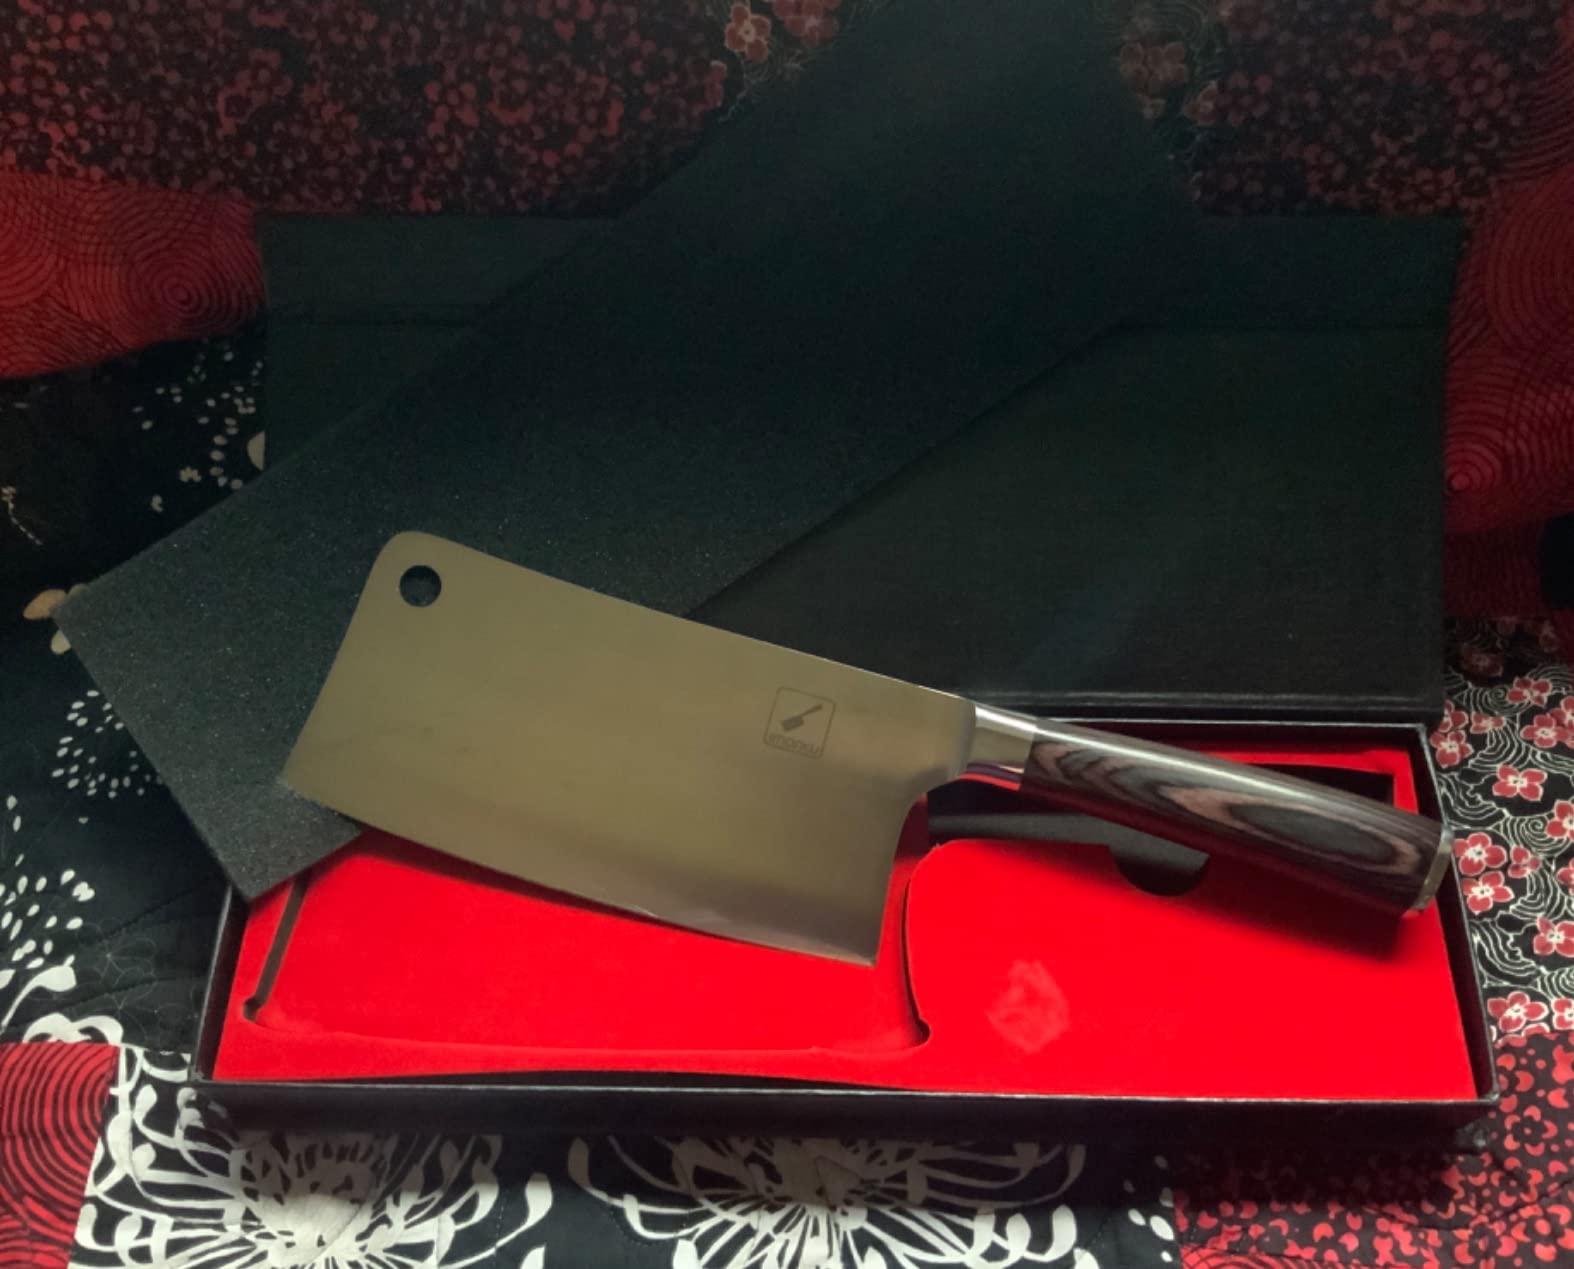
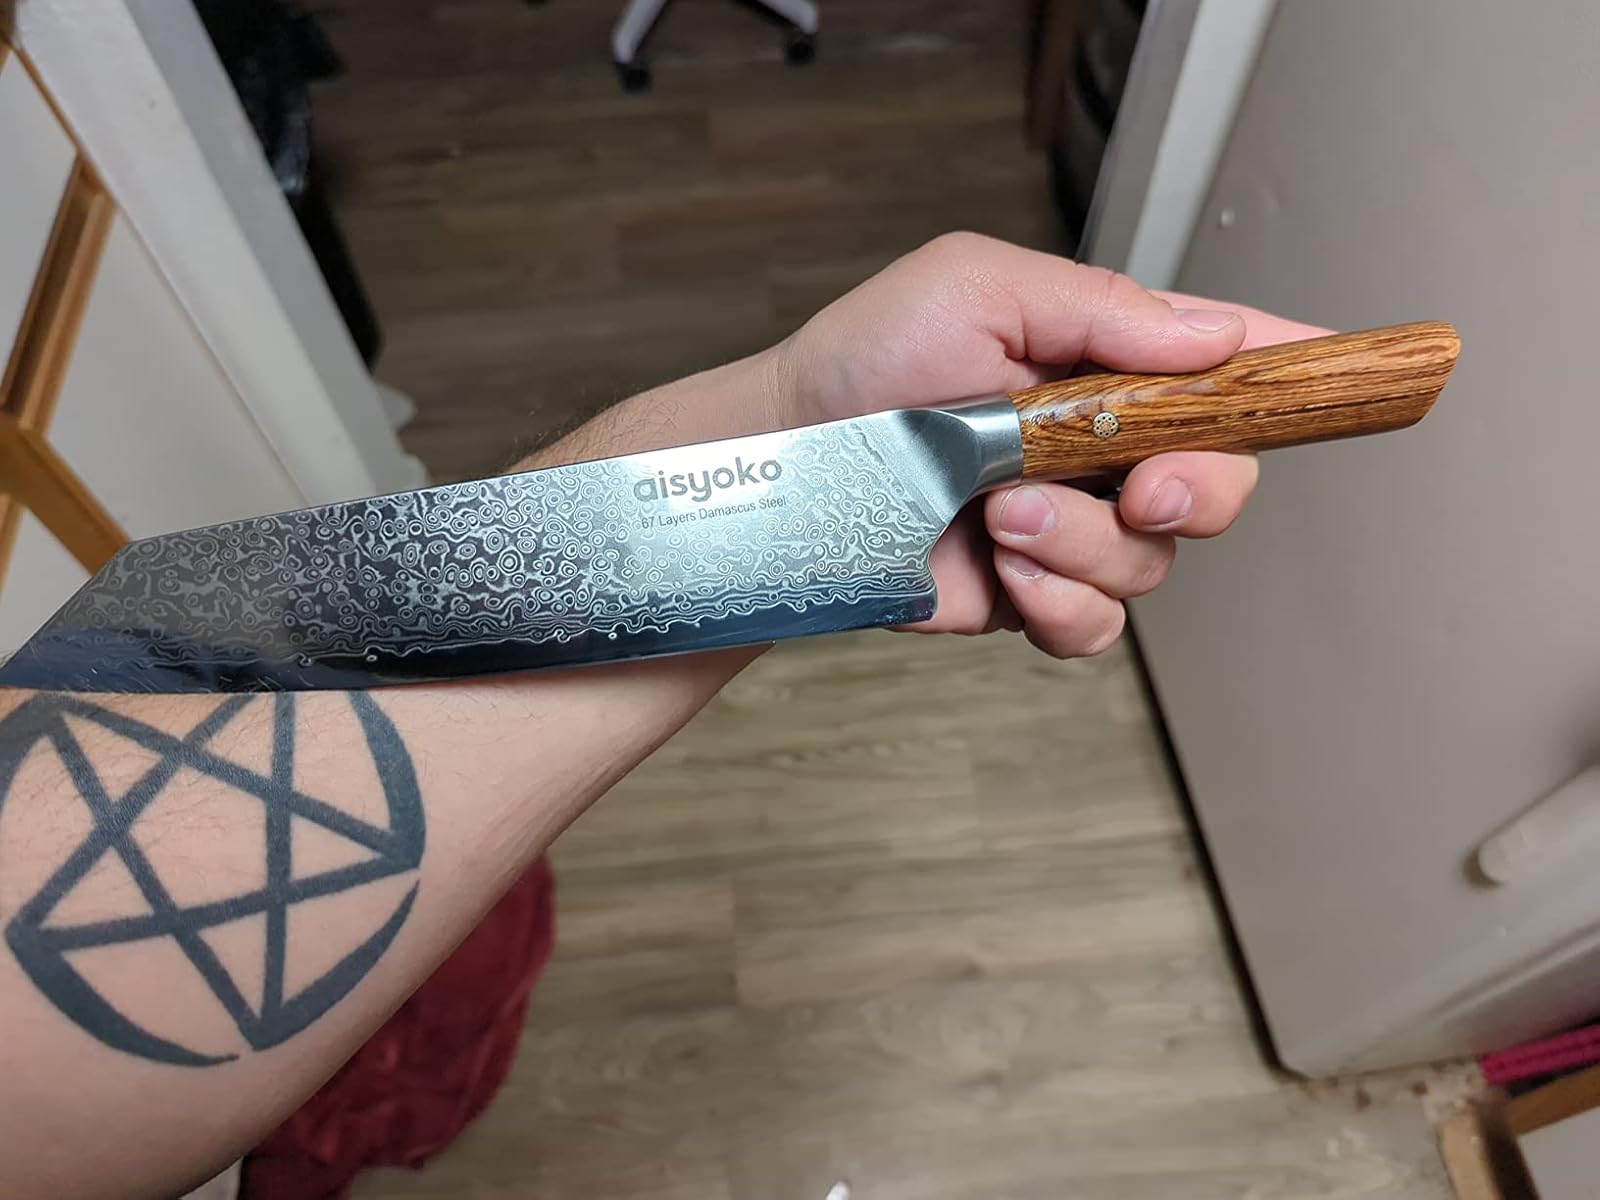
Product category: items_knife
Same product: no